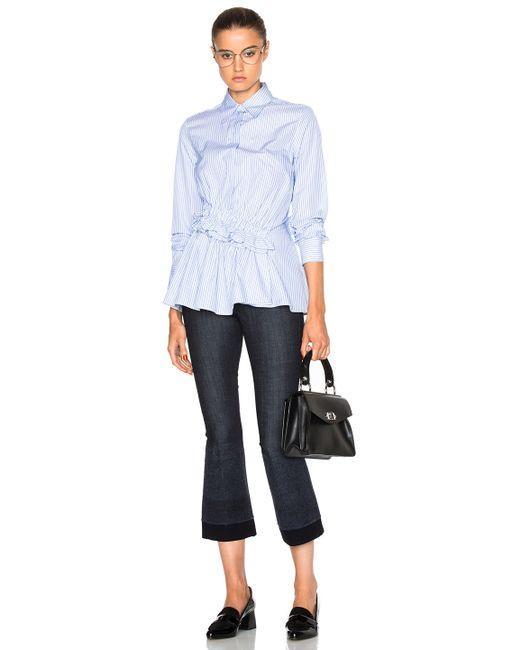
blaues Schößchen-Oberteil mit langen Ärmeln und Knopfleiste